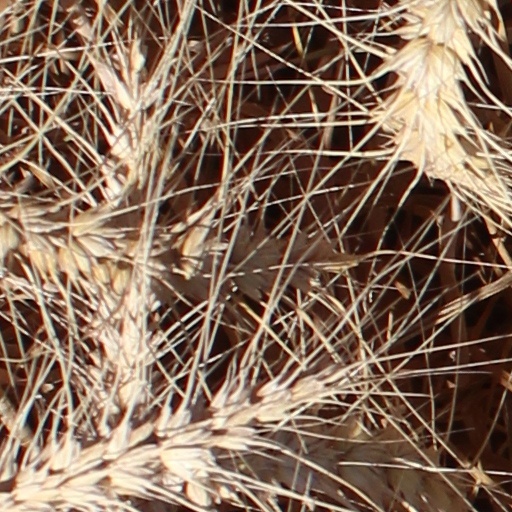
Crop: wheat